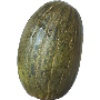
Label: melon_piel_de_sapo